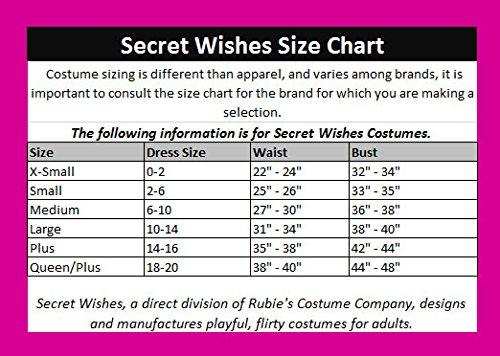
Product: Rubie's Women's Secret Wishes Teenage Mutant Ninja Turtles Michelangelo Costume Jumpsuit
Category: Clothing, Shoes & Jewelry | Costumes & Accessories | Women | Costumes & Cosplay Apparel | Costumes
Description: Secret wishes by rubies offers playful costumes for playful adults.
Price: $83.00